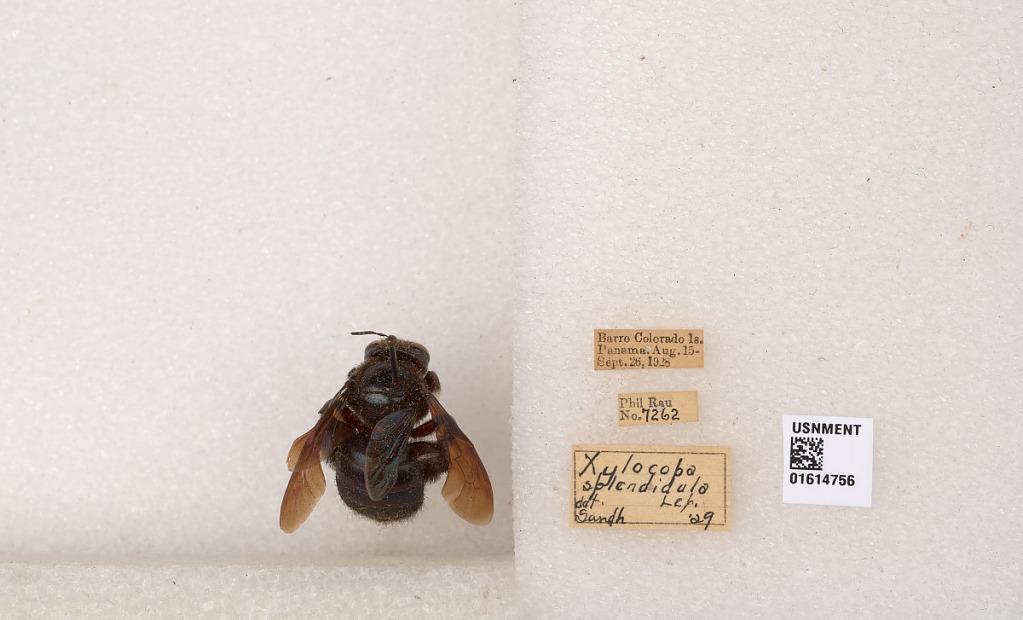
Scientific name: Xylocopa
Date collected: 1928-8-15
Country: Panama
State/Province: Paname Oeste
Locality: Barro Colorado Island
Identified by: Sandh